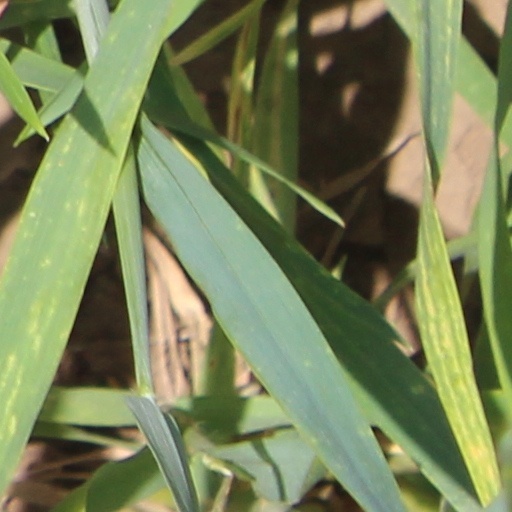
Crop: wheat